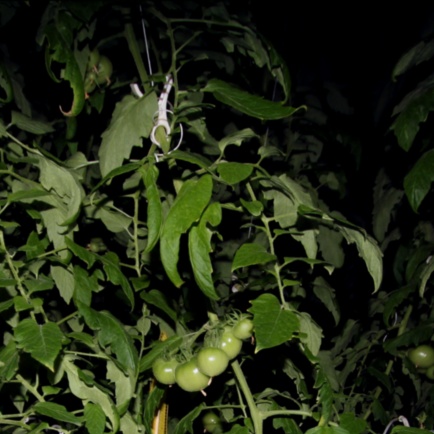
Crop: tomato